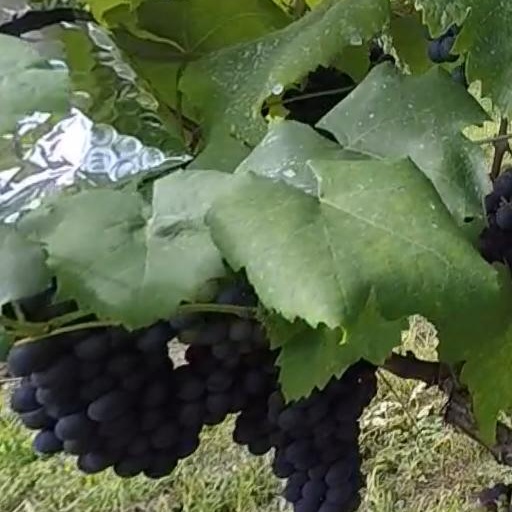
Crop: grape